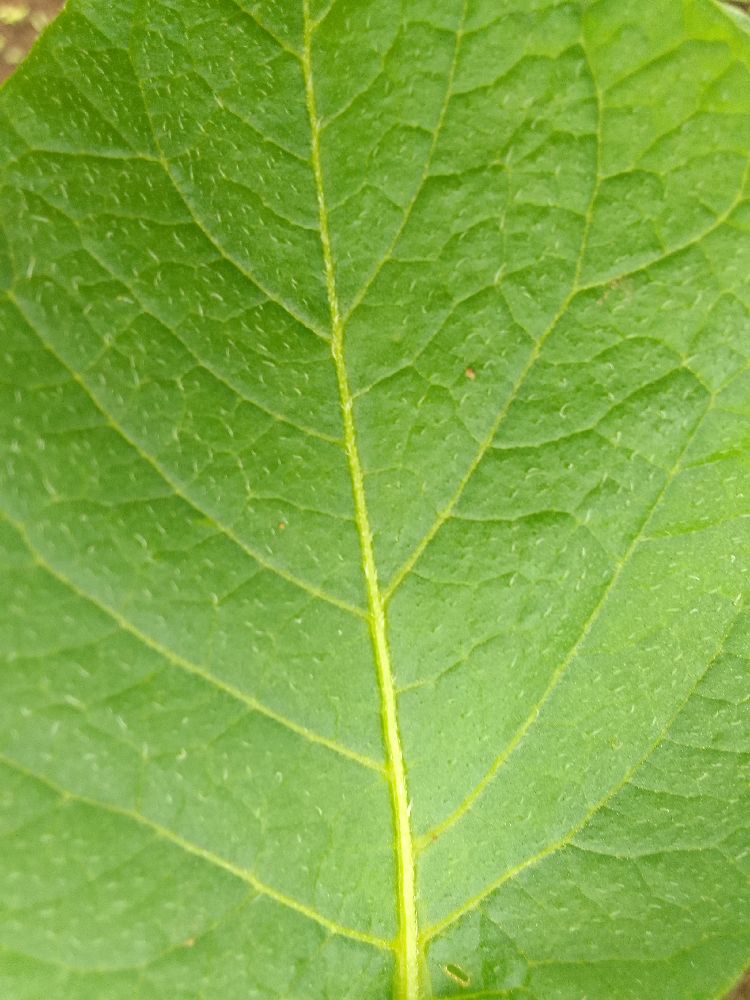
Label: Healthy